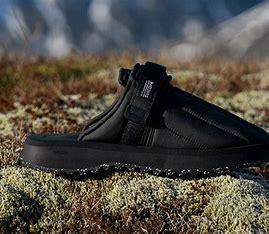
Brand: Suicoke
Model: 100